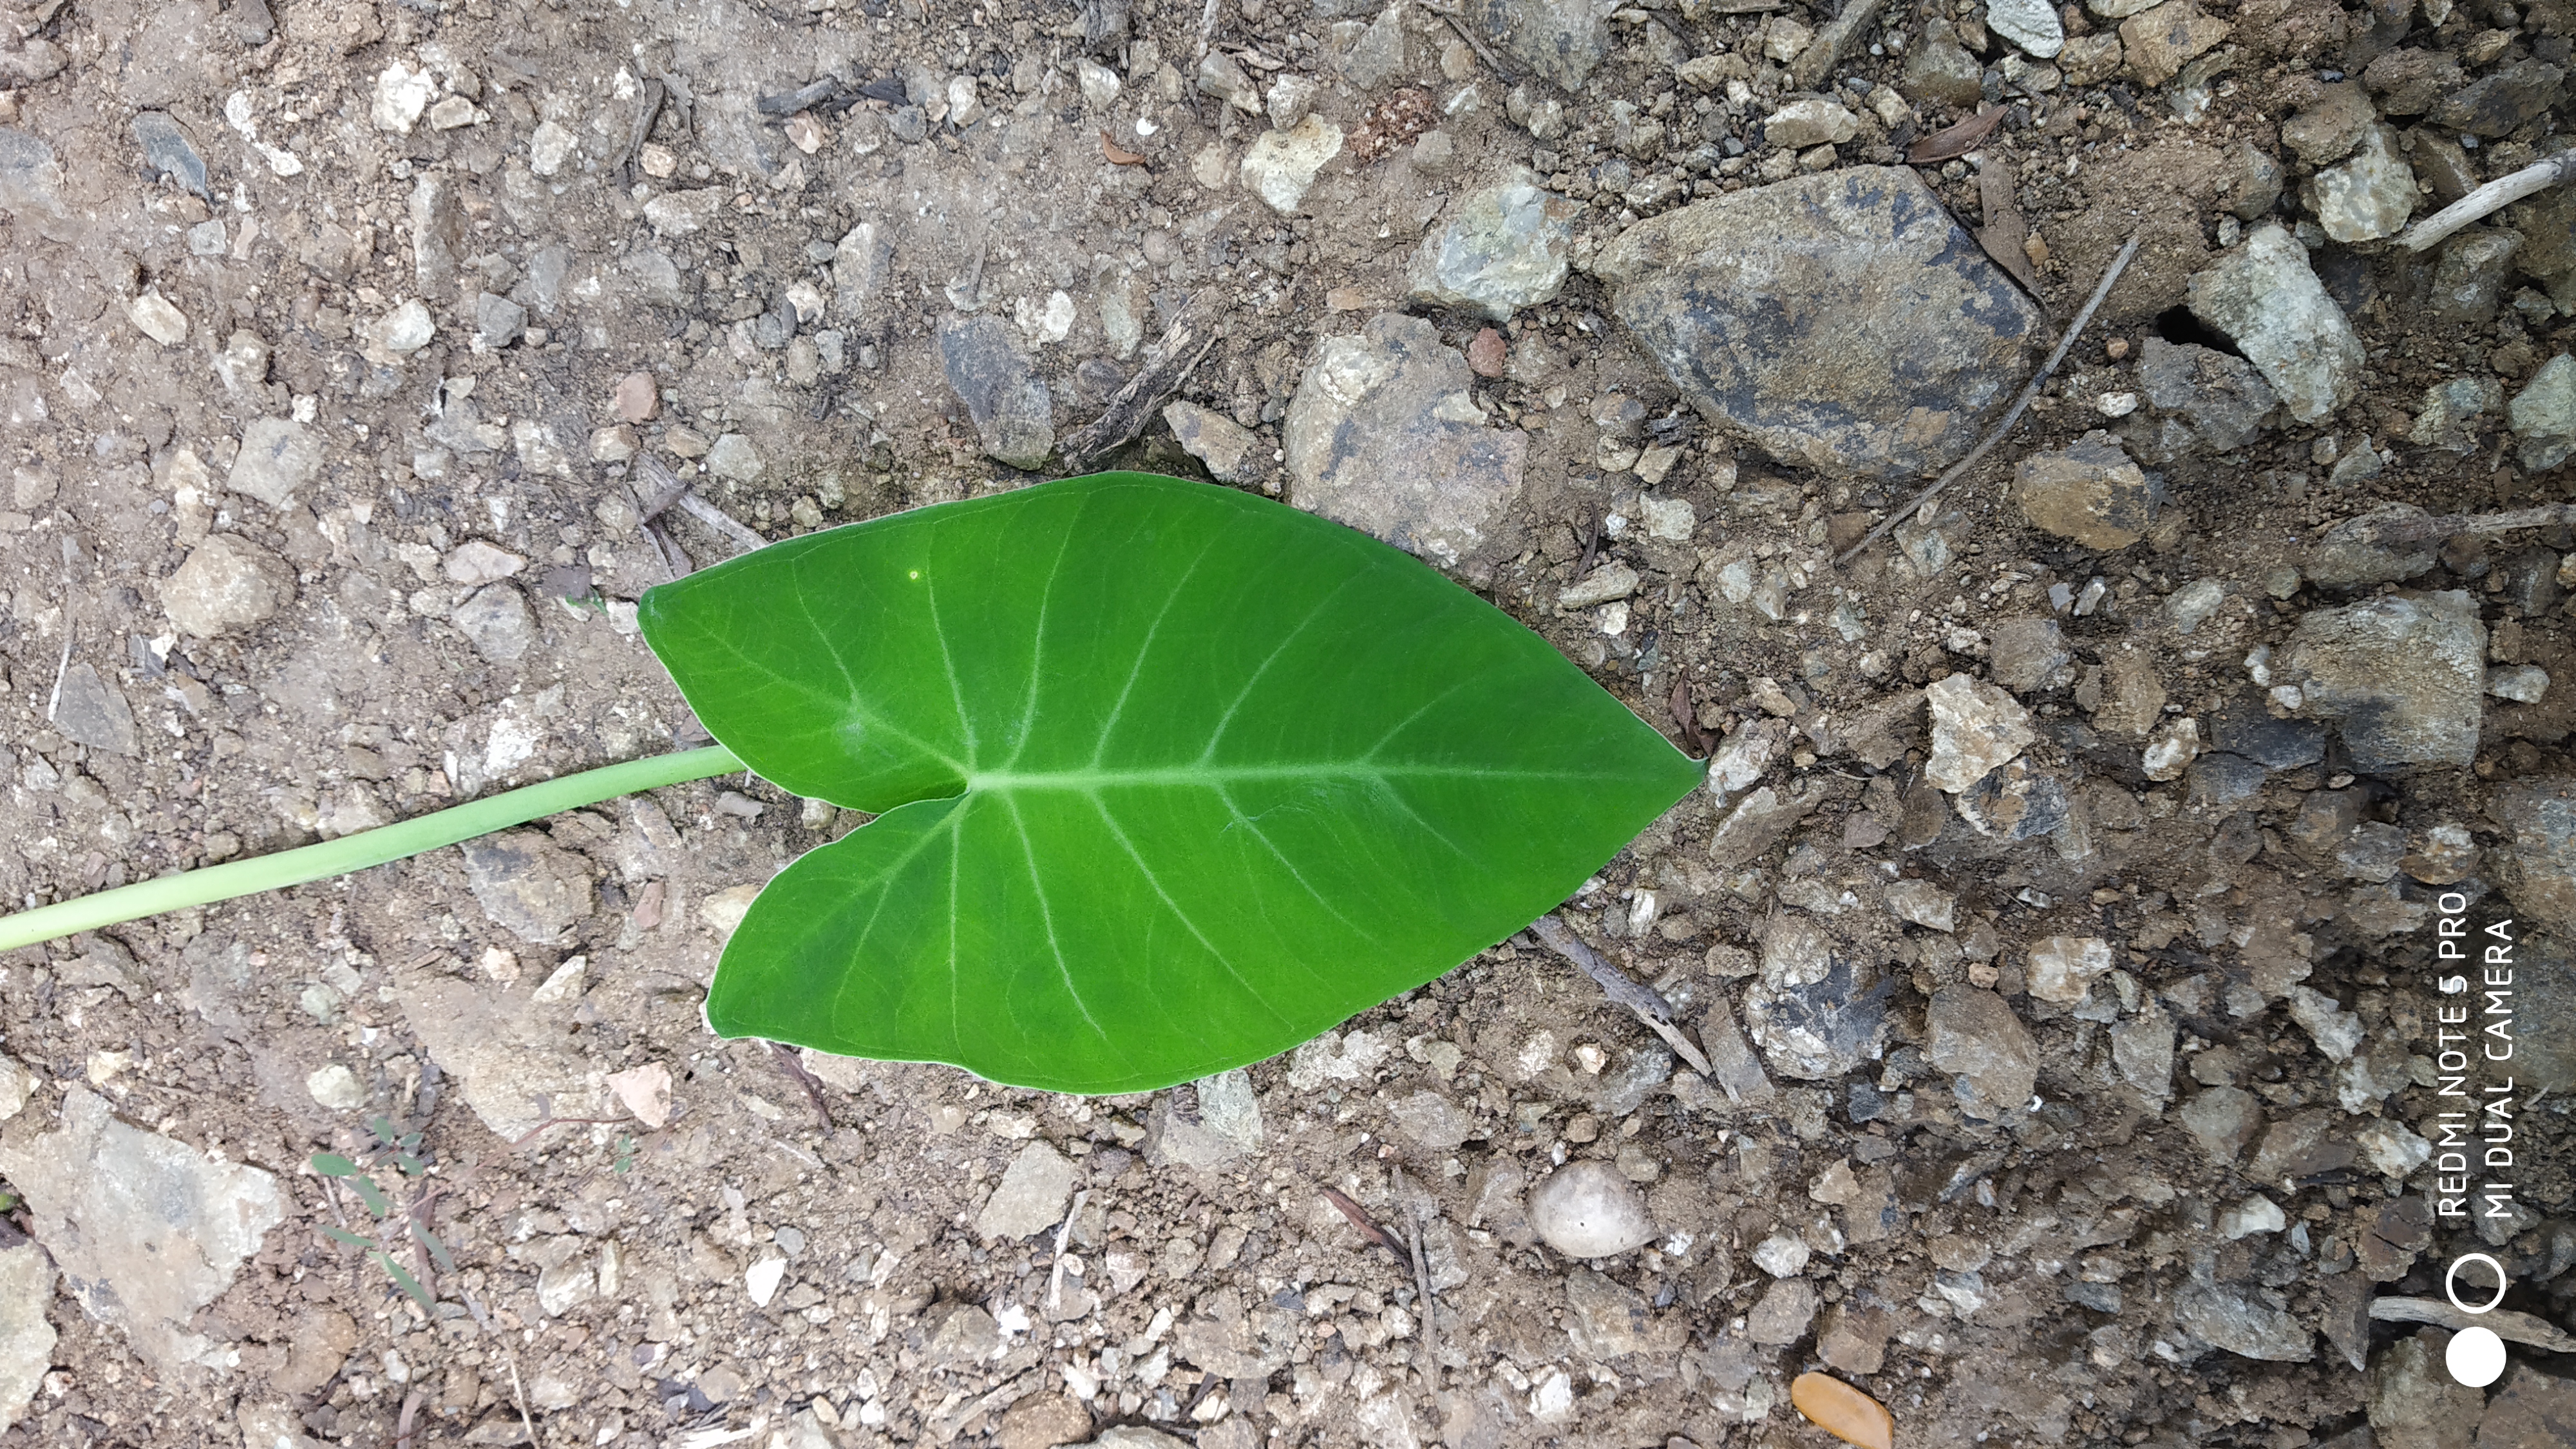
Plant: Taro